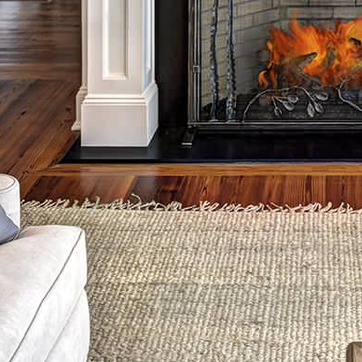
Material: wood